Kappa1 Ceti

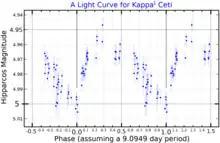
A light curve for Kappa Ceti, plotted from "Hipparcos" data

Kappa Ceti has a spectrm of G5Vv, classifying it as a G dwarf that fuses hydrogen into helium on its core. Since 1943, the spectrum of this star has served as one of the stable anchor points by which other stars are classified. The star has roughly the same mass as the Sun, with 95% of the Sun's radius and 88 percent of the luminosity. Its brightness varies by a few hundredths of a magnitude over a period of nine days and it is classified as a BY Draconis variable, a type of variable star where the brightness changes are due to spots on its surface as it rotates.